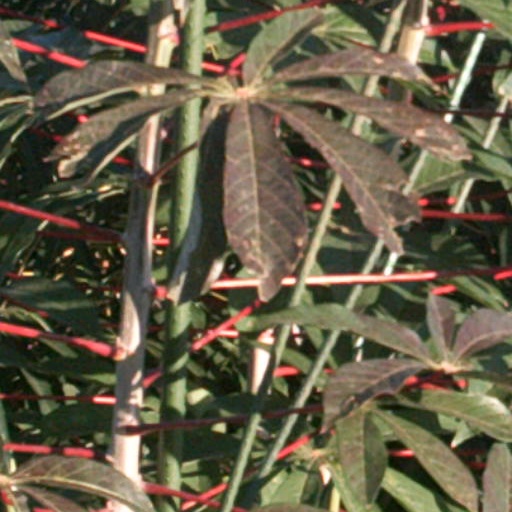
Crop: cassava